George Barret Sr.

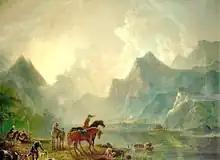
Llyn Padarn and Dolbarden Castle

George Barret produced a notable series of paintings of scenery in Wales, some of which have considerable similarity to views by Richard Wilson. A few of these paintings may have been completed shortly after his arrival in England. An oil-painting of Hawarden Castle in Flintshire was exhibited by Barret at the Society of Artists in Great Britain in 1765. However, it seems likely that most of Barret's Welsh paintings were produced towards the end of his life. In the mid-1770s Wales was becoming an increasingly popular destination for wealthy tourists.